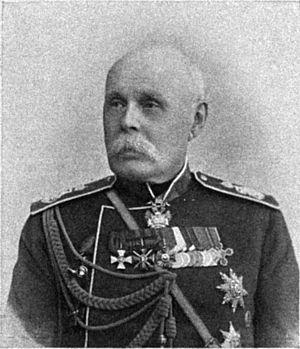
Nicolas von Rosenbach, né le 12 juin 1836 et décédé le 5 mai 1901, fut le gouverneur du Turkestan russe du 21 février 1884 au 28 octobre 1889.